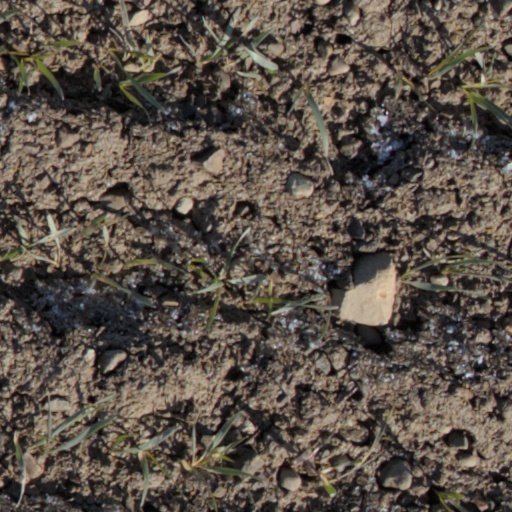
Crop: wheat